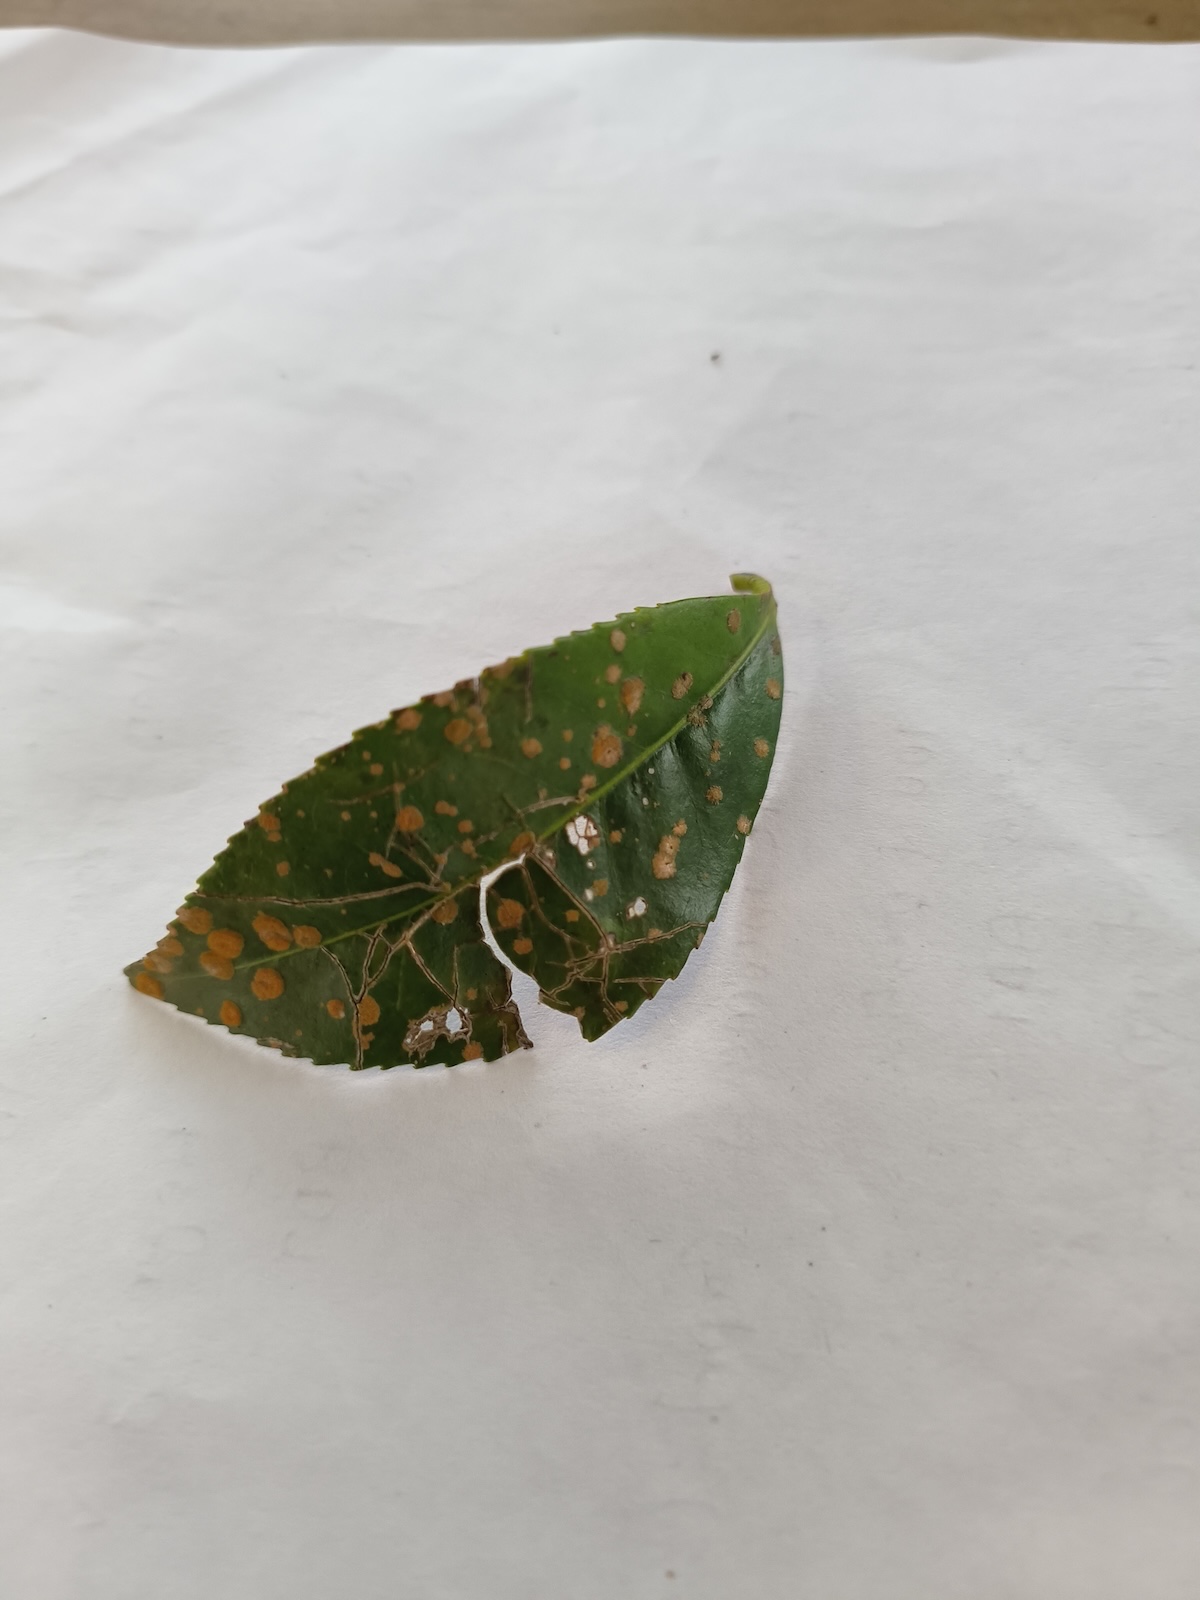
Label: Tea algal leaf spot